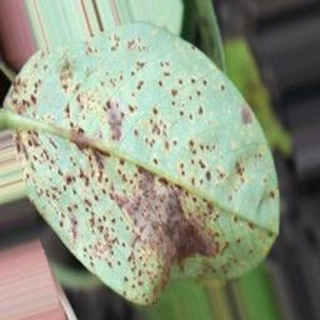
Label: groundnut_rust